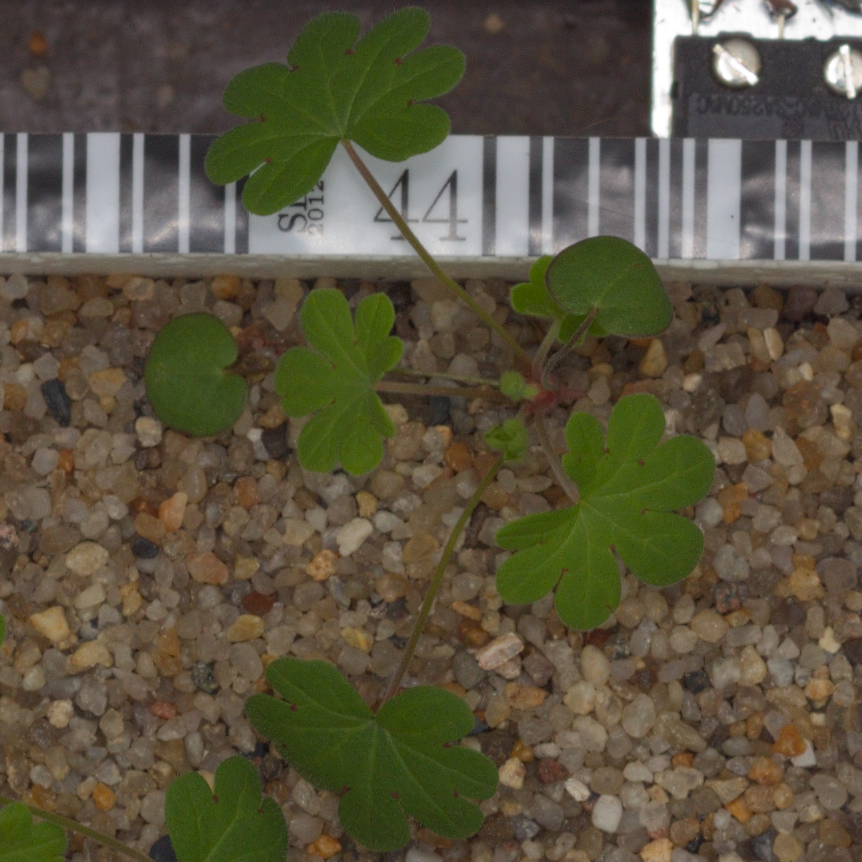
Label: smallflowered_cranesbill